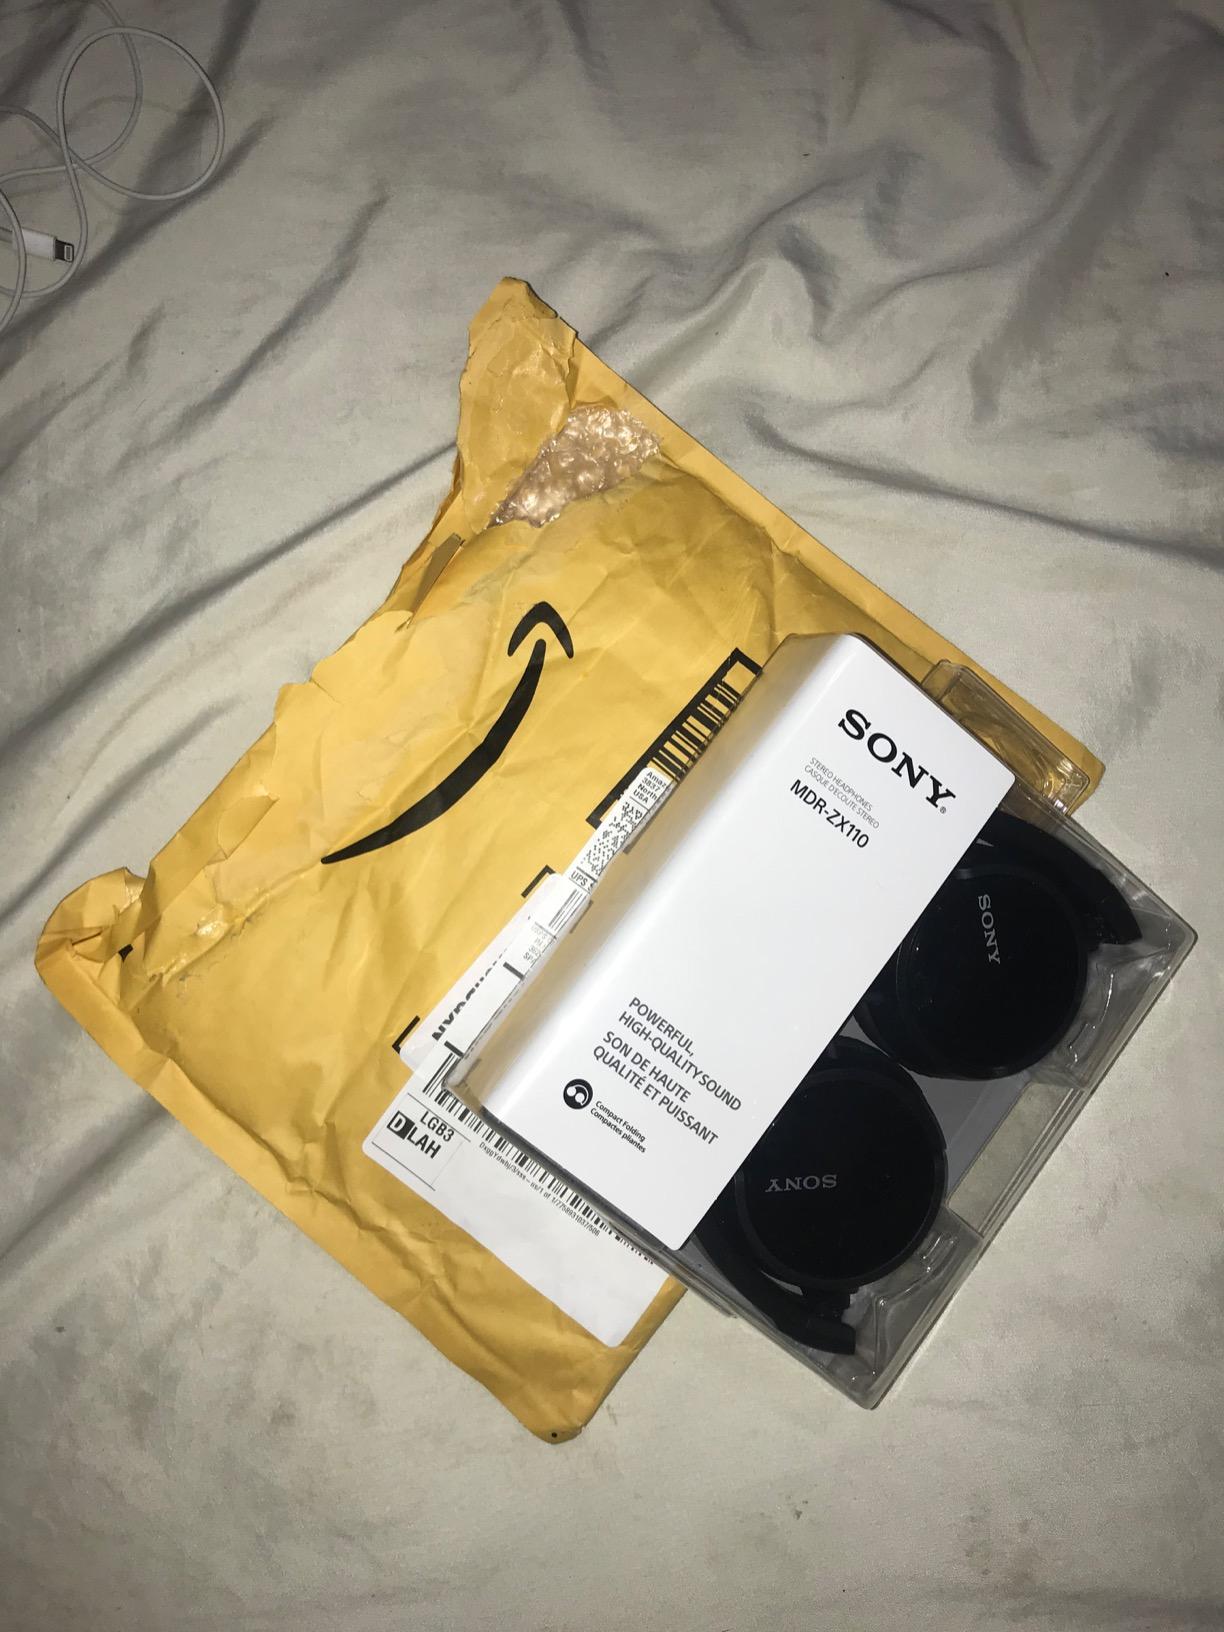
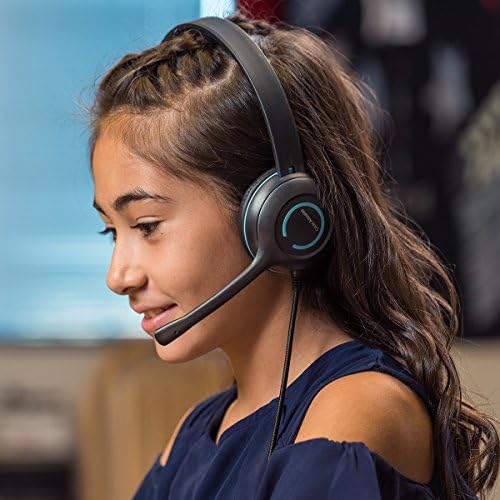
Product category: headphones
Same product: no